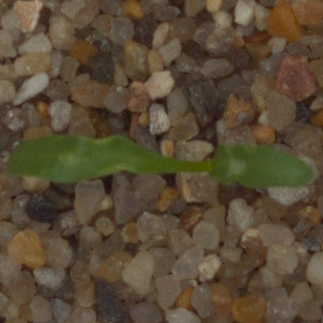
Label: sugar_beet